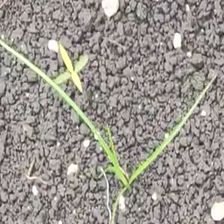
Weed species: Lavhala_(Cyperus_Rotundus)